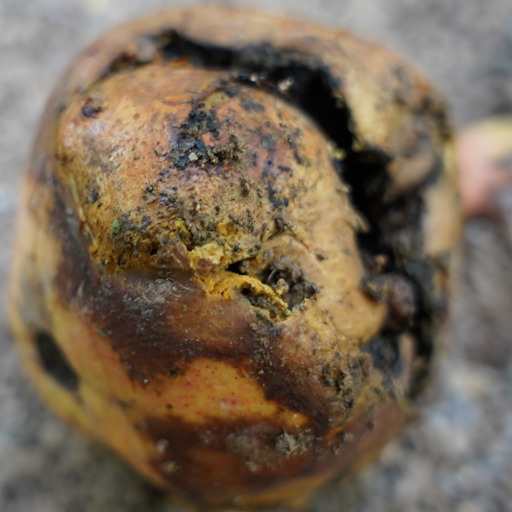
Label: Ectomyelois ceratoniae